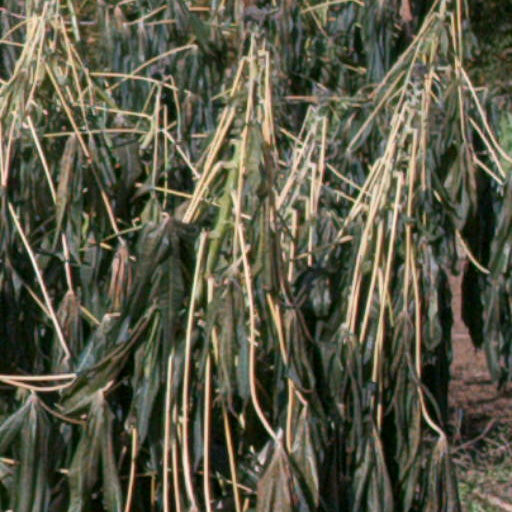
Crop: cassava